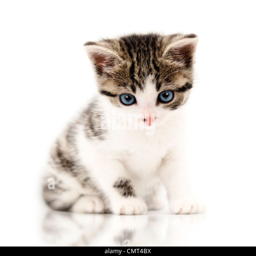
little kitten in a funny pose